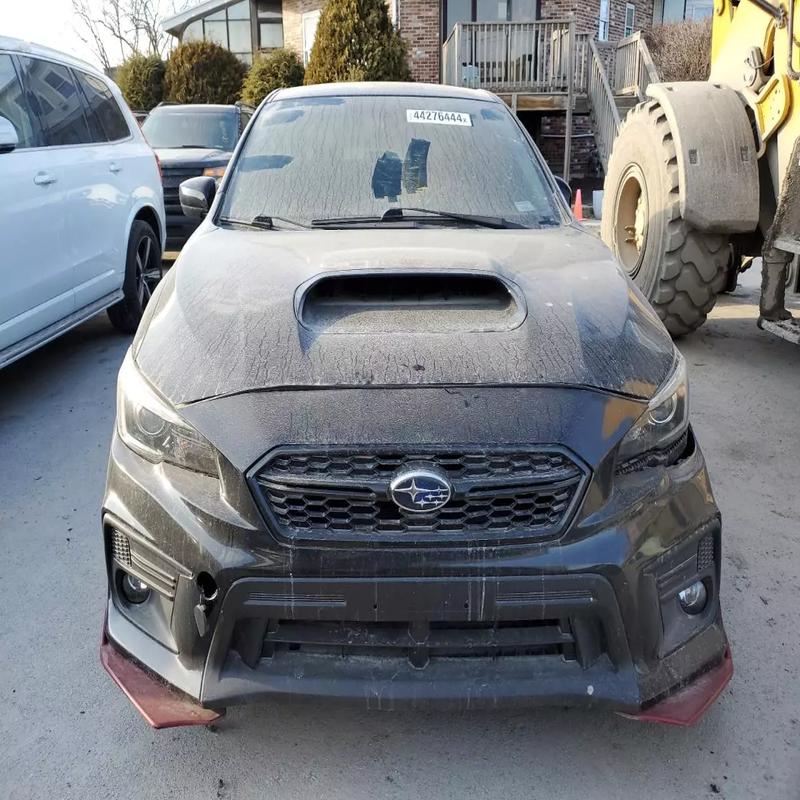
Aucun dommage détecté.
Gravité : aucun